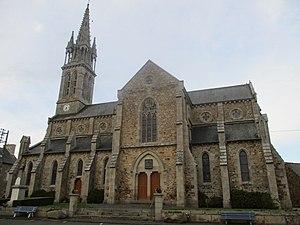
L'église Saint-Mayeux de Pludual
Pludual [plydyal] est une commune du département des Côtes-d'Armor, dans la région Bretagne, en France. Pludual appartient au pays historique du Goëlo.
La liste des églises des Côtes-d'Armor recense de la manière la plus complète possible les églises, cathédrales et basiliques situées dans le département français des Côtes-d'Armor.